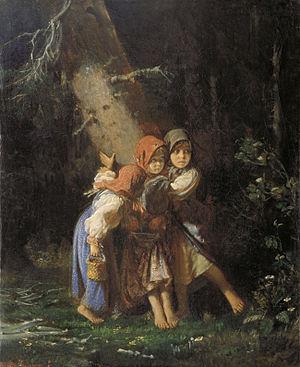
Alexeï Ivanovitch Korzoukhine, né le 23 mars 1835 à Iekaterinbourg, mort le 30 octobre 1894 à Saint-Pétersbourg, est un peintre russe.